Shandon, California

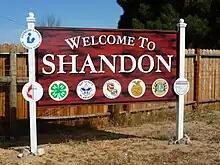
Shandon welcome sign.

The town is named for a town that appeared in "Harper's Magazine" in 1891.